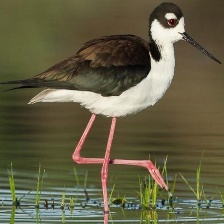
Species: BLACK NECKED STILT
Scientific name: HIMANTOPUS MEXICANUS